Frank Eugene

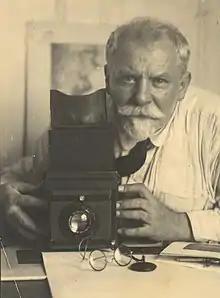
Self-portrait, 1924

He returned to the United States, and in 1899, he exhibited photographs at the Camera Club of New York under name Frank Eugene. The critic Sadakichi Hartmann wrote a review of the show, saying "It is the first time that a truly artistic temperament, a painter of generally recognized accomplishments and ability asserts itself in American photography."